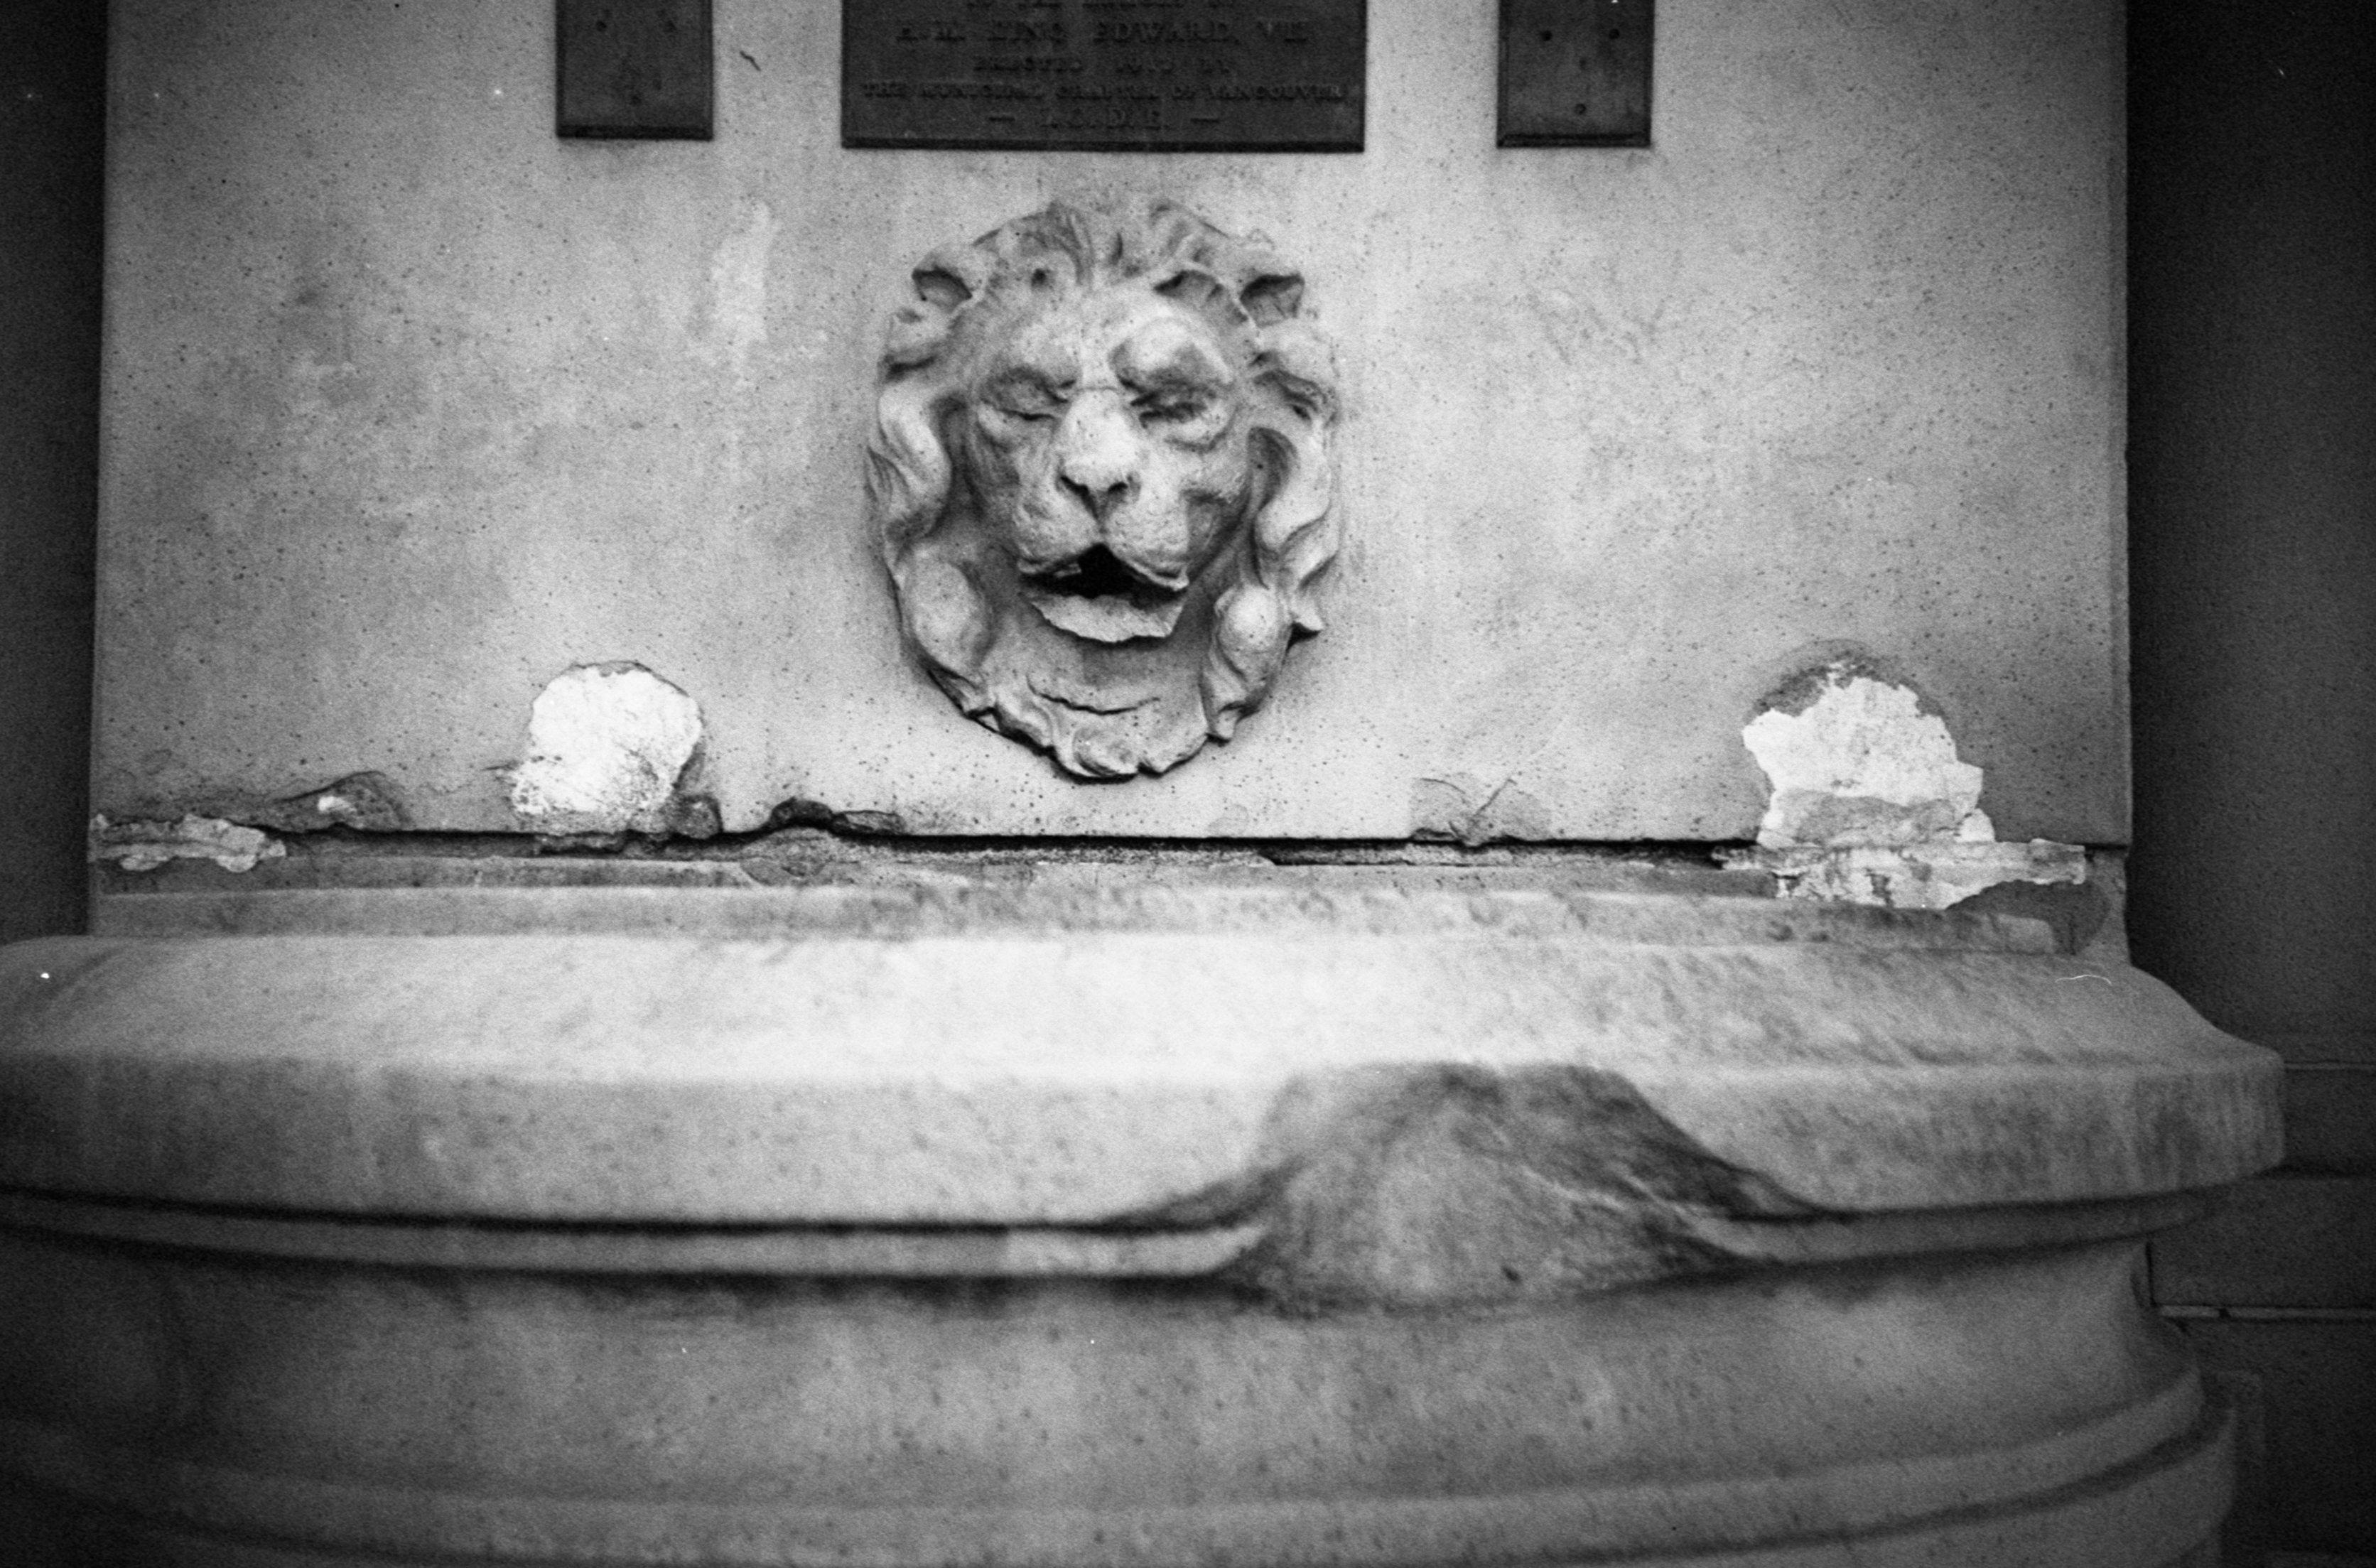
black and white, white, photography, stone, black, monochrome, lion, art, drawing, photograph, image, carving, shape, lca, ilfordxp2super400, monochrome photography